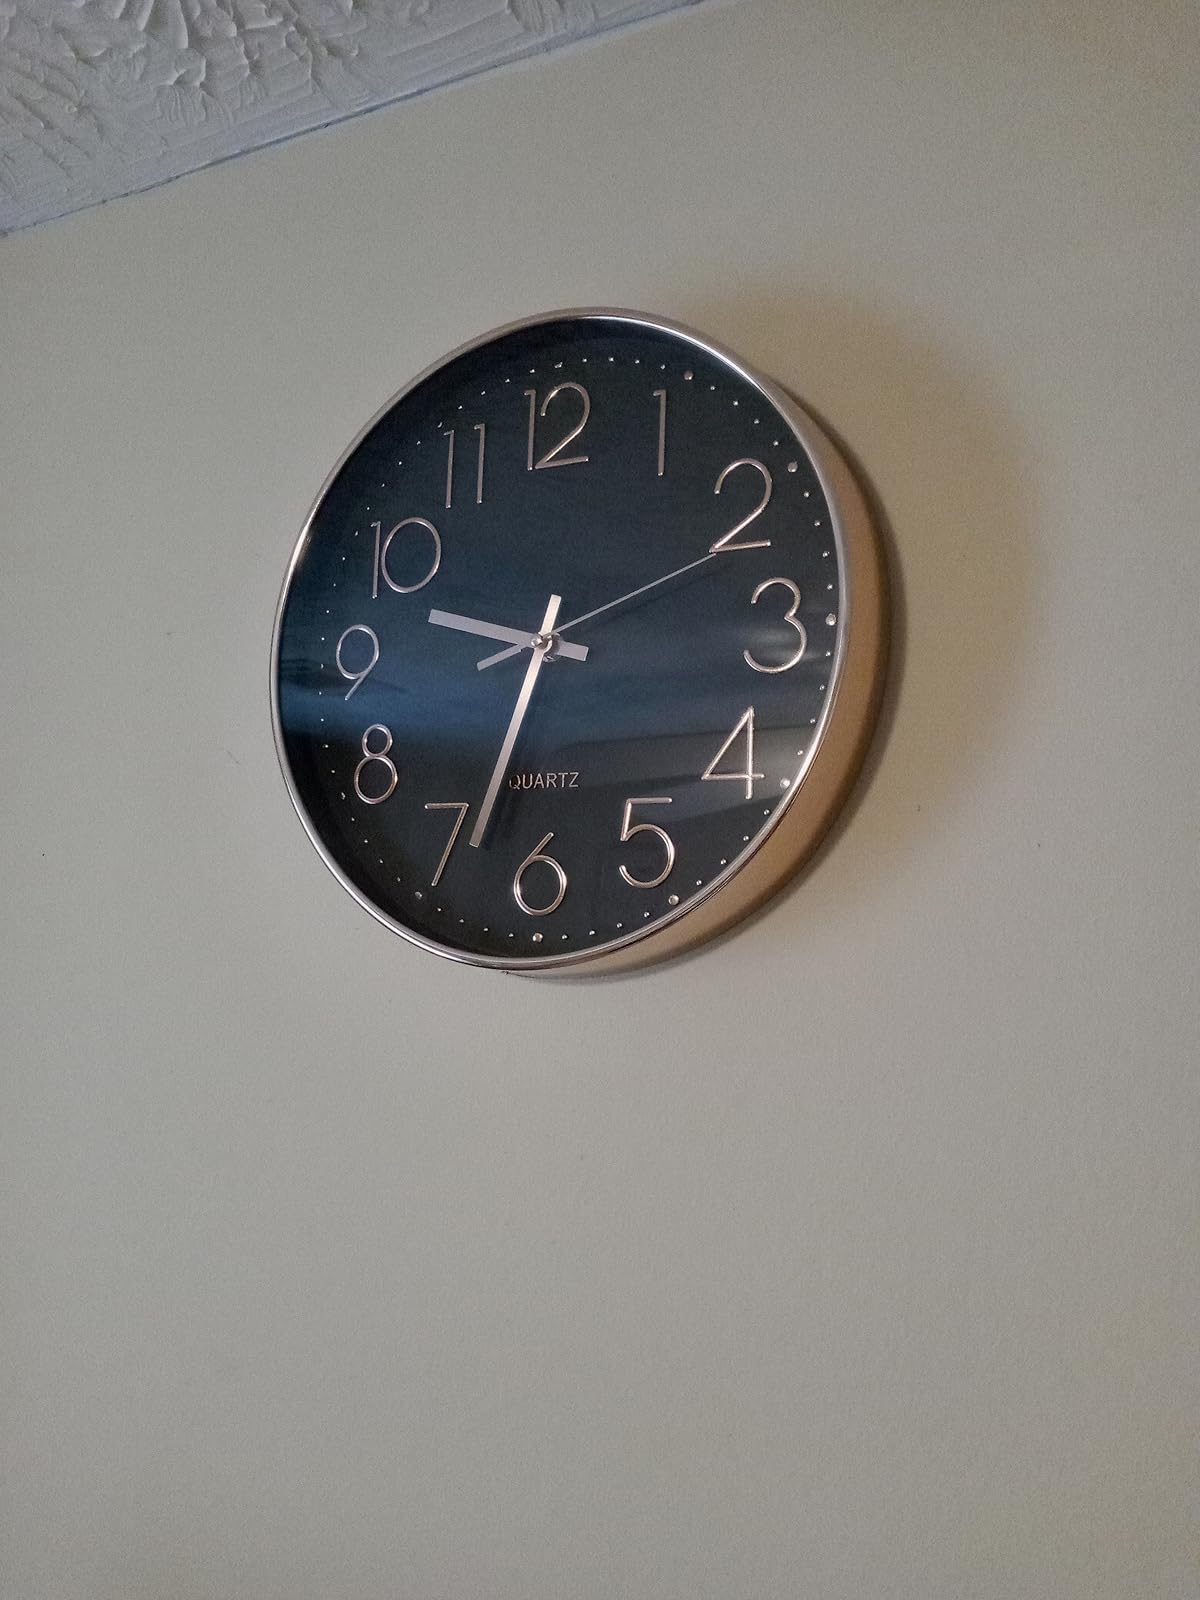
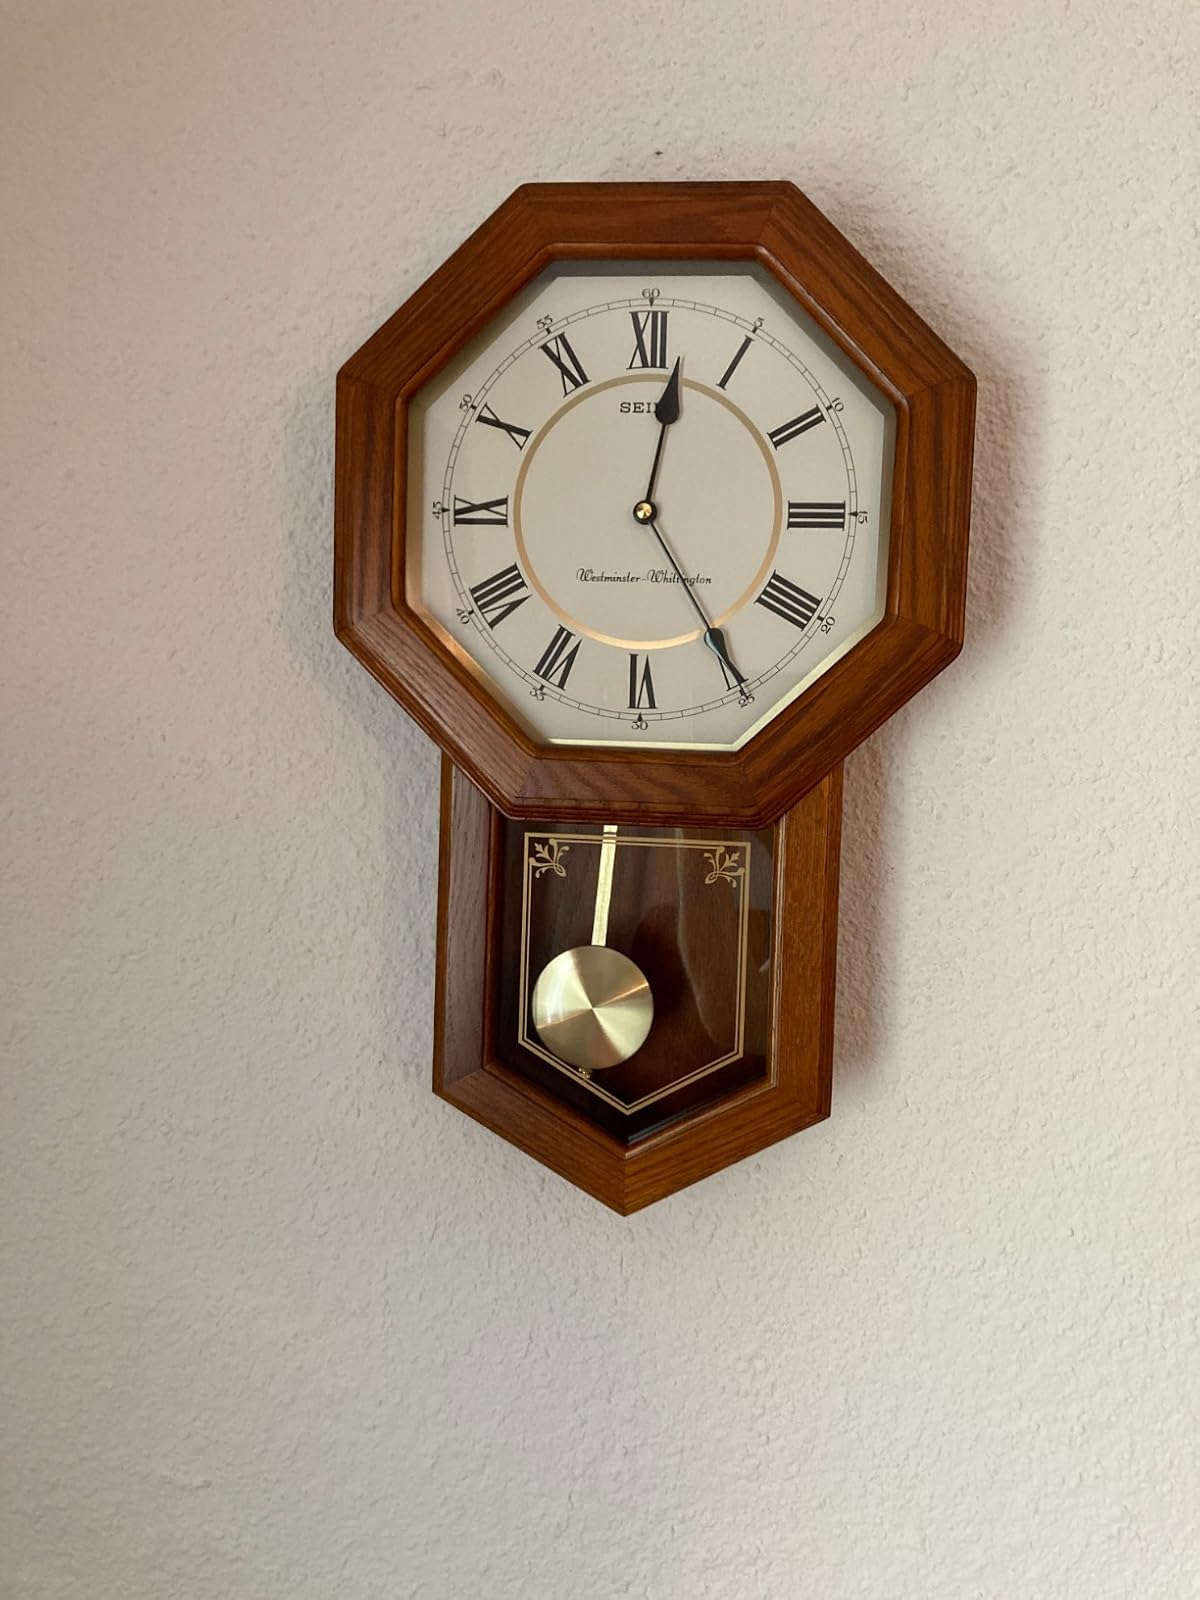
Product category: clock
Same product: no